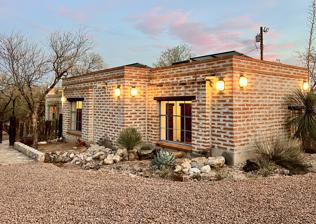
Building: Charles Bolsius House
Country: United States of America
Year built: 1880
United States historic place Charles Bolsius House Site No. HD 5–26 U.S. National Register of Historic Places Charles Bolsius House, North Elevation, 2024 Show map of Arizona Show map of the United States Location 5495 E. Fort Lowell Rd., Tucson, Arizona Coordinates 32°15′44″N 110°52′33″W / 32.26222°N 110.87583°W / 32.26222; -110.87583 ( Charles Bolsius House ) Area 1.1 acres (0.45 ha) Built c.1880 ( c.1880 ) Architect Charles Bolsius 1948 / 1961 /1967 Architectural style Sonoran, Territorial Revival and Pueblo Revival MPS Fort Lowell MRA NRHP reference No. 78003360 Added to NRHP December 13, 1978 Charles Bolsius House, also called "Casa Bienvenidos", is a significant example of the architectural work of artist and designer Charles Bolsius and an important example of Territorial Revival design in the American Southwest .  It is located in the City of Tucson, Arizona within the Old Fort Lowell Historic District. The rambling burnt adobe house was constructed around an unstabilized mud adobe storehouse-workshop that dates from the Fort Lowell period c. 1880 . The house was hand built by Bolsius in multiple phases over three decades. The project, built as Bolsius's own home, provided an opportunity for experimentation and design exploration. The house includes his iconic and hallmark hand-carved doors, exposed beams, carved corbels , adobe fireplaces, hand-hammered tin and copper, and a heightened sense of American western romanticism. The property typifies the architectural sensibilities of the American west during the 20th century and straddles the pre-and post-WWII period. The use of exposed burnt adobe, a popular regional building material in the mid-20th century, gives the exterior of the home a modern sensibility while the interior is a classic Pueblo Revival approach typical of the early half of the 20th century. History The Charles Bolsius House was originally a small adobe storehouse-workshop located on the property of the Fort Lowell Quartermaster and Commissary Storehouse known as El Cuartel Viejo . As noted in the Cultural Resources Assessment for the Fort Lowell Park written by historian J. Homer Thiel in 2009: "The quartermaster and commissary storehouse stood at the northwestern side of the parade ground. Today, portions of the storehouse are incorporated into apartments created by members of the Bolsius family in the 1940s. The building contained six rooms and 6,000 sq ft [560 m 2 ]. It was used to store provisions, ammunition, and other goods. The front of the building measured about 240 by 18 feet [73.2 by 5.5 m] with extensions running to the north measuring 100 by 18 feet [30.5 by 5.5 m]. In 1879, it was noted that roofing of the building leaked “considerably during rainy weather" and that 80 "new vegas" were needed to repair this problem (1879 Inspection Report, MS 266, AMS). The commissary issue room, which measured 35 by 18 feet [10.7 by 5.5 m], had received a wooden floor in the previous year, and other rooms remained unfloored. One wing of the storehouse had a cellar that was 18 feet [5.5 m] wide by 63 feet [19 m] long. This was used by the Subsistence Department to store food. Today, the cellar is visible as a partially filled depression with portions of its rock walls still visible. In 1882, the tin roof for this building was reported to be in bad repair. It was also recommended that a cloth manta ceiling be installed in the commissary rooms. In 1883, new window sashes were required in some of the storerooms and issue rooms. The storerooms had been floored in the previous year. The 1887 inspection report noted that the ceilings needed to be plastered but that the building was in fair condition. The 1889 inspection noted that the building had four quartermaster storerooms, two rooms used by the ordinance officer, and two rooms and a cellar used for storage and issue by the Subsistence Department. A storage yard with 15-foot tall [4.6 m] adobe walls was present behind the building. ... On December 18, 1942, the [Ambus Barnet Earheart] sold the Quartermaster and Commissary Storehouse Property to members of the Bolsius family for $10.00 (Pima County DRE 275:61–62)." After the reconstruction and restoration of the Commissary ruins into El Cuartel Viejo, Bolsius began construction on the Charles Bolsius House following his return to Tucson after World War II . The house is a rambling plan with large rooms, white plaster walls, steel casement windows , concrete floors, and beamed ceilings. The large salon living room was added in 1961 and additional rooms including the dining room, main bedroom, and sitting room were added between 1961 and 1967. Surrounded by old-grown mesquite trees, the north façade of the Bolsius House, although not viewable from the street, is the principal elevation of the property. The façade is characterized by slow-slung horizontal missing with varying parapet roof heights. The exposed burnt adobe is treated with a sack mortar wash which was typical stylistic treatment in Tucson during the 1930s–1960s Bolsius used the house as an artist's studio and completed many of his noted and famous paintings while living in the home. In 1979, the house was purchased from Charles and Leonora Bolsius by Los Angeles and New York couple Judy and Paul Clinco and was the childhood home of Demion Clinco . In the 1980s, they added a west wing to the house that drew on the Bolsius design tenets. The Charles Bolsius House was designated a contributing property to the Pima County Fort Lowell Historic District in 1976 and was individually listed in the National Register of Historic Places as part of the Fort Lowell Multiple Resource Area in December 1978. The property is today included in the City of Tucson Fort Lowell Historic Preservation Zone, designated in 1981. References